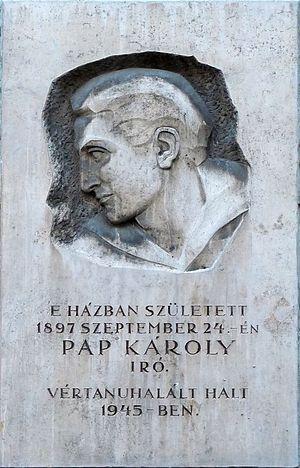
Plaque commémorative à M. Károly Pap (1897–1945) écrivain hongrois, apposée sur le mur de son ancien domicile. L'auteur du relief en pierre est M. Ernő Szakál (1962). (5, rue Fegyvertár, Sopron)Magyar: Pap Károly (1897–1945) író emléktáblája egykori lakhelyének falán. Felavatva: 2004. szeptember 17-én. A dombormű Szakál Ernő szobrászművész alkotása (1962). (Sopron, Fegyvertár utca 5.)
Károly Pap est un écrivain hongrois.